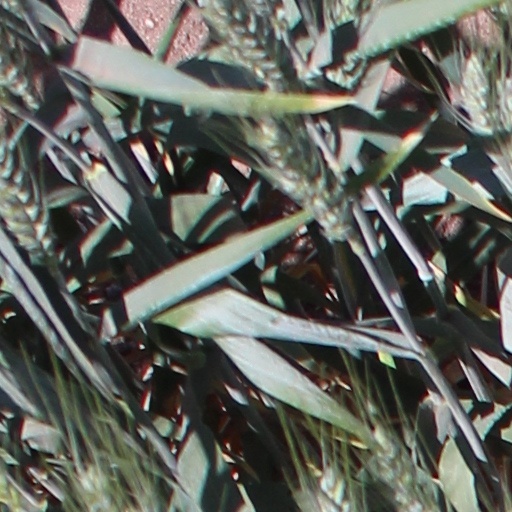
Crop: wheat